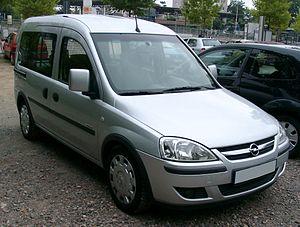
L’Opel Combo est un modèle de voiture du constructeur automobile allemand Opel produit depuis 1994.